TNA X Division Championship

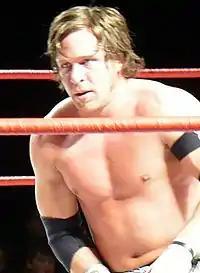
Record 10-time champion Chris Sabin

In July 2002, the X Division Champion AJ Styles defended the title against Adam Jacobs and David Young at Ring of Honor's Crowning a Champion, the first defense outside TNA.